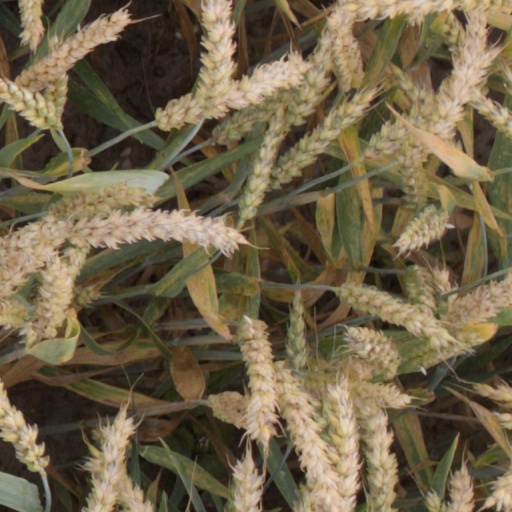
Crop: wheat